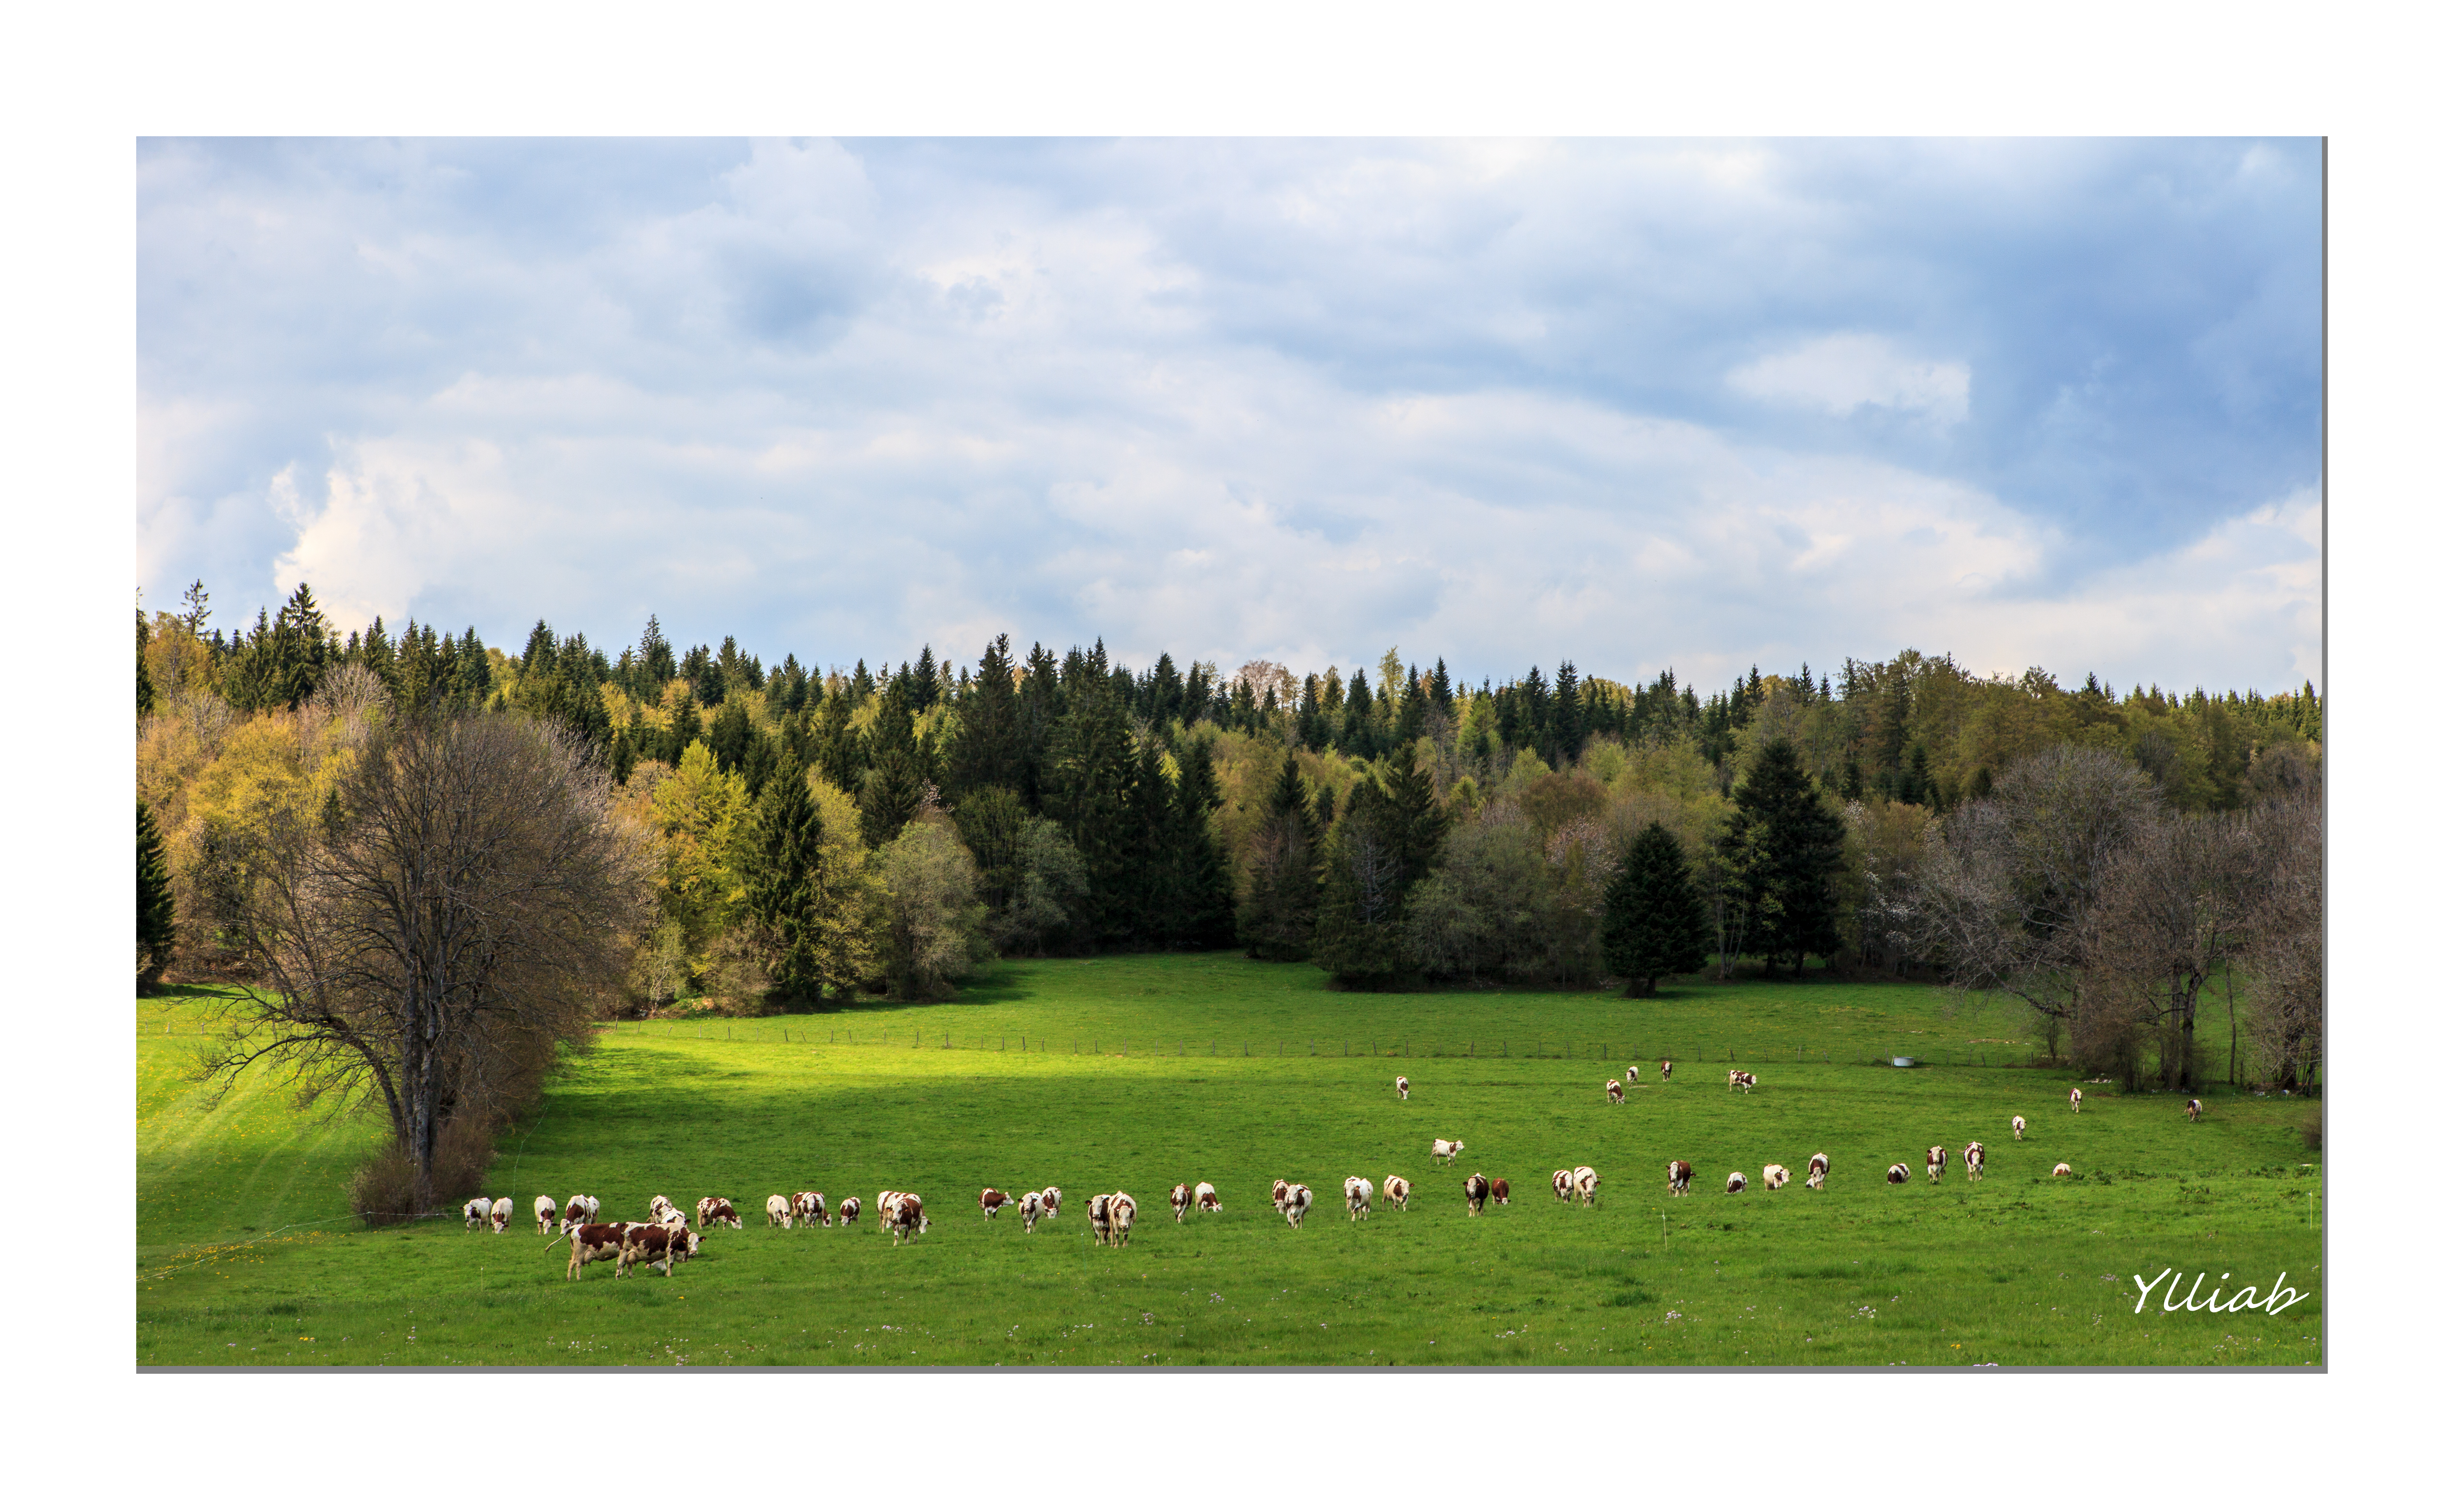
landscape, tree, grass, lawn, meadow, prairie, cow, pasture, canon, plain, flickr, paysage, french, grassland, lumiere, artiste, eos5d, habitat, vache, ecosystem, jura, ylliab, ylliabphoto